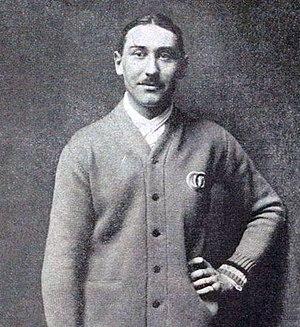
André Gobert en 1919.
Henry Maurice André Gobert, né le 30 septembre 1890 et mort le 6 décembre 1951 à Paris, est un joueur de tennis et de golf français, double champion olympique, seul joueur français à avoir accompli cet exploit.